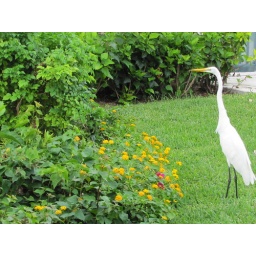
Cool tall white bird in flower garden, Beaches resort, Providenciales, Turks &amp;amp; Caicos Islands